Ioan Lupescu

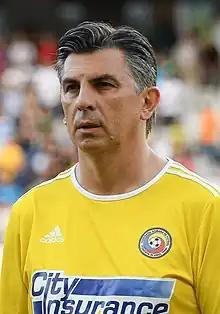
Lupescu in 2018

Ioan "Ionuț" Angelo Lupescu (born 9 December 1968) is a Romanian former professional footballer who played as a midfielder.